Bettendorf High School

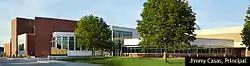
Bettendorf High front view from 18th Street

Bettendorf High School (BHS) is a public four-year comprehensive high school located in Bettendorf, Iowa and is part of the Bettendorf Community School District.